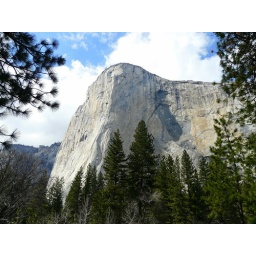
El Capitan towers 3,593 ft. above the valley floor